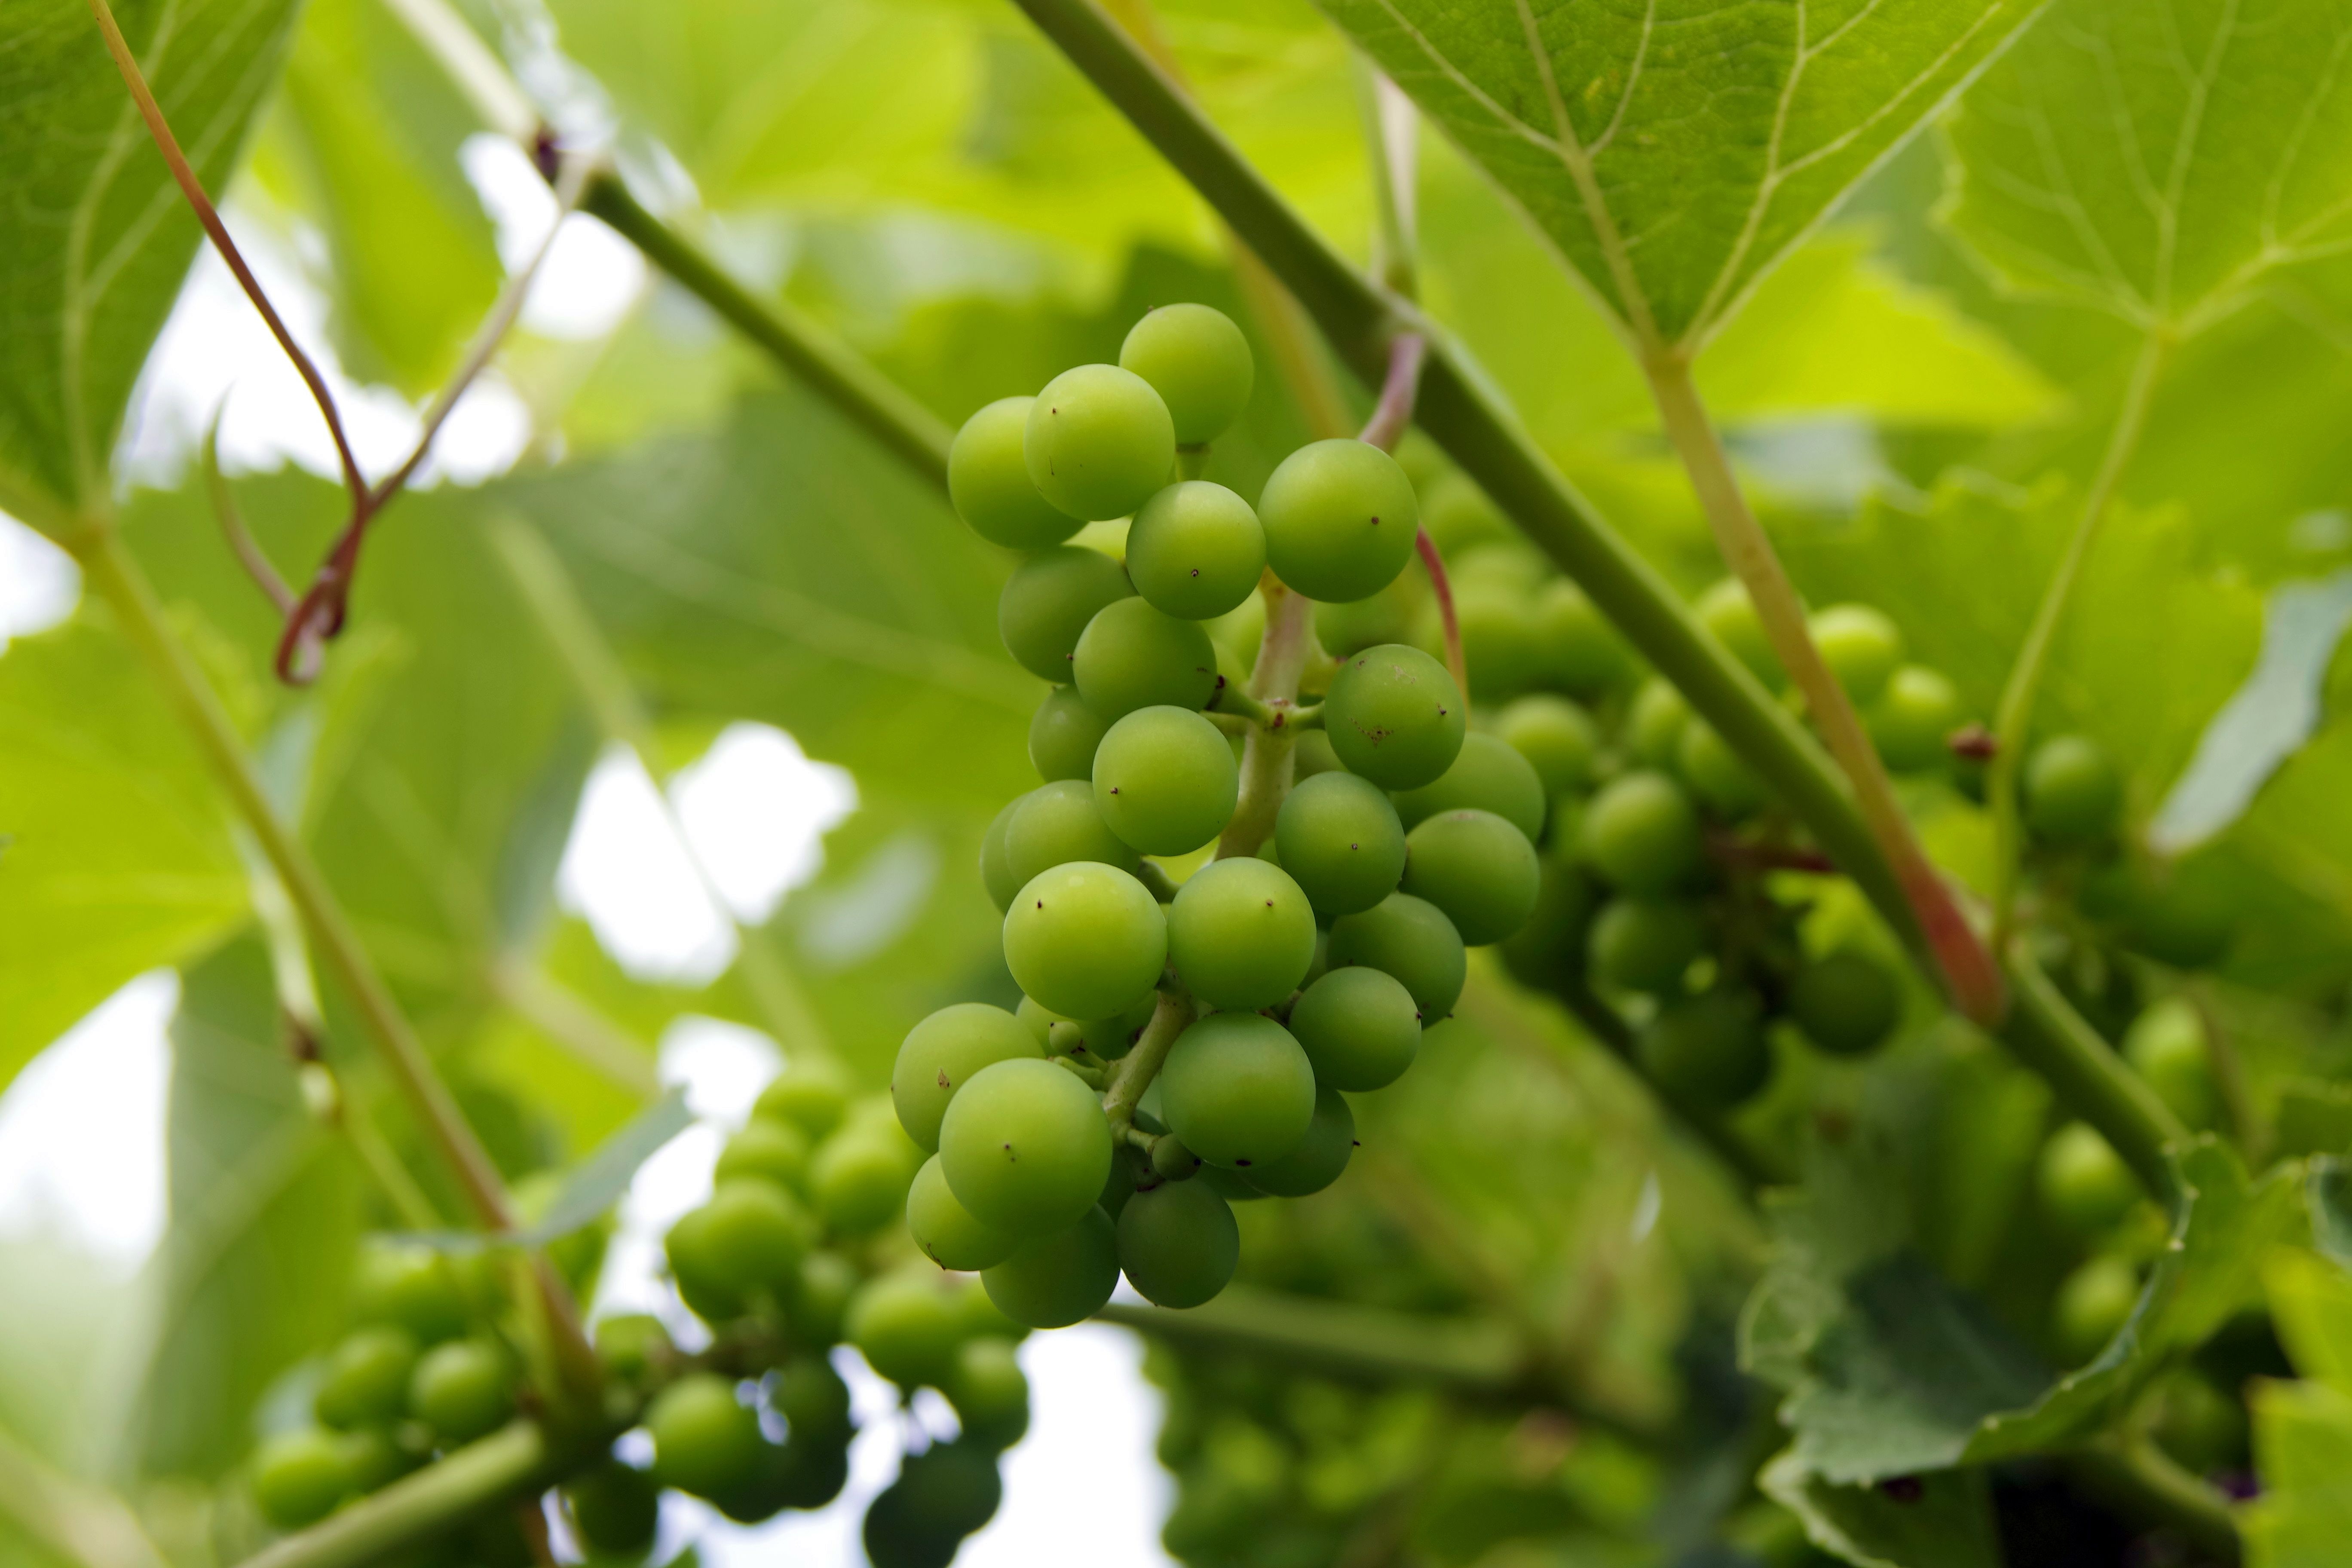
branch, plant, grape, wine, fruit, flower, food, green, produce, agriculture, healthy, shrub, grapes, healthy food, vitamins, bunch of grapes, flowering plant, vitis, land plant, grapevine family